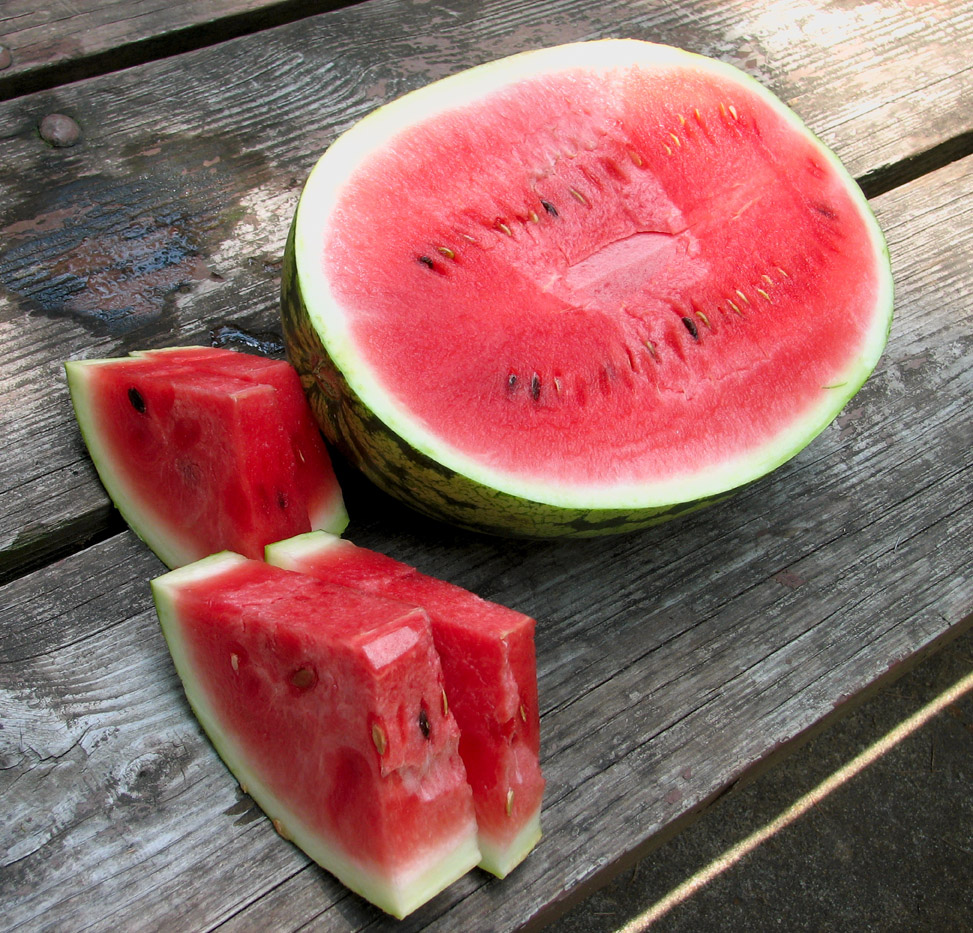
Label: Watermelon